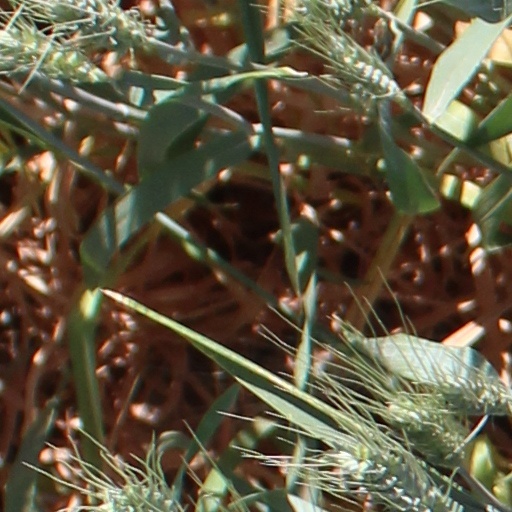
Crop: wheat